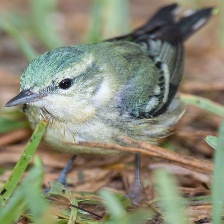
Species: CERULEAN WARBLER
Scientific name: SETOPHAGA CERULEA